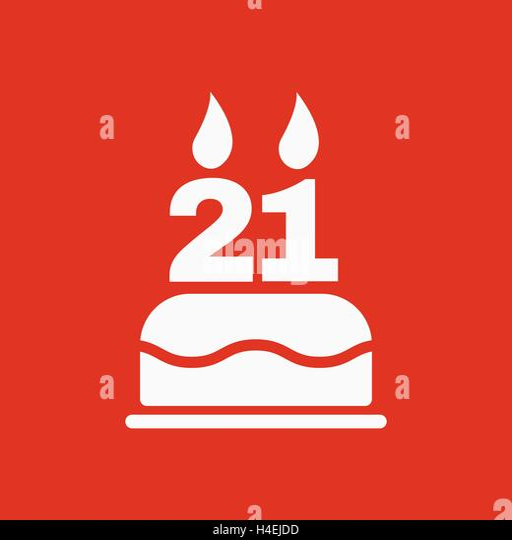
the birthday cake with candles in the form of number icon .